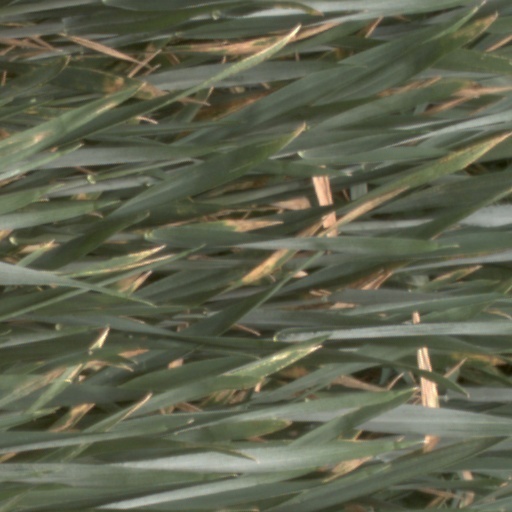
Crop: wheat